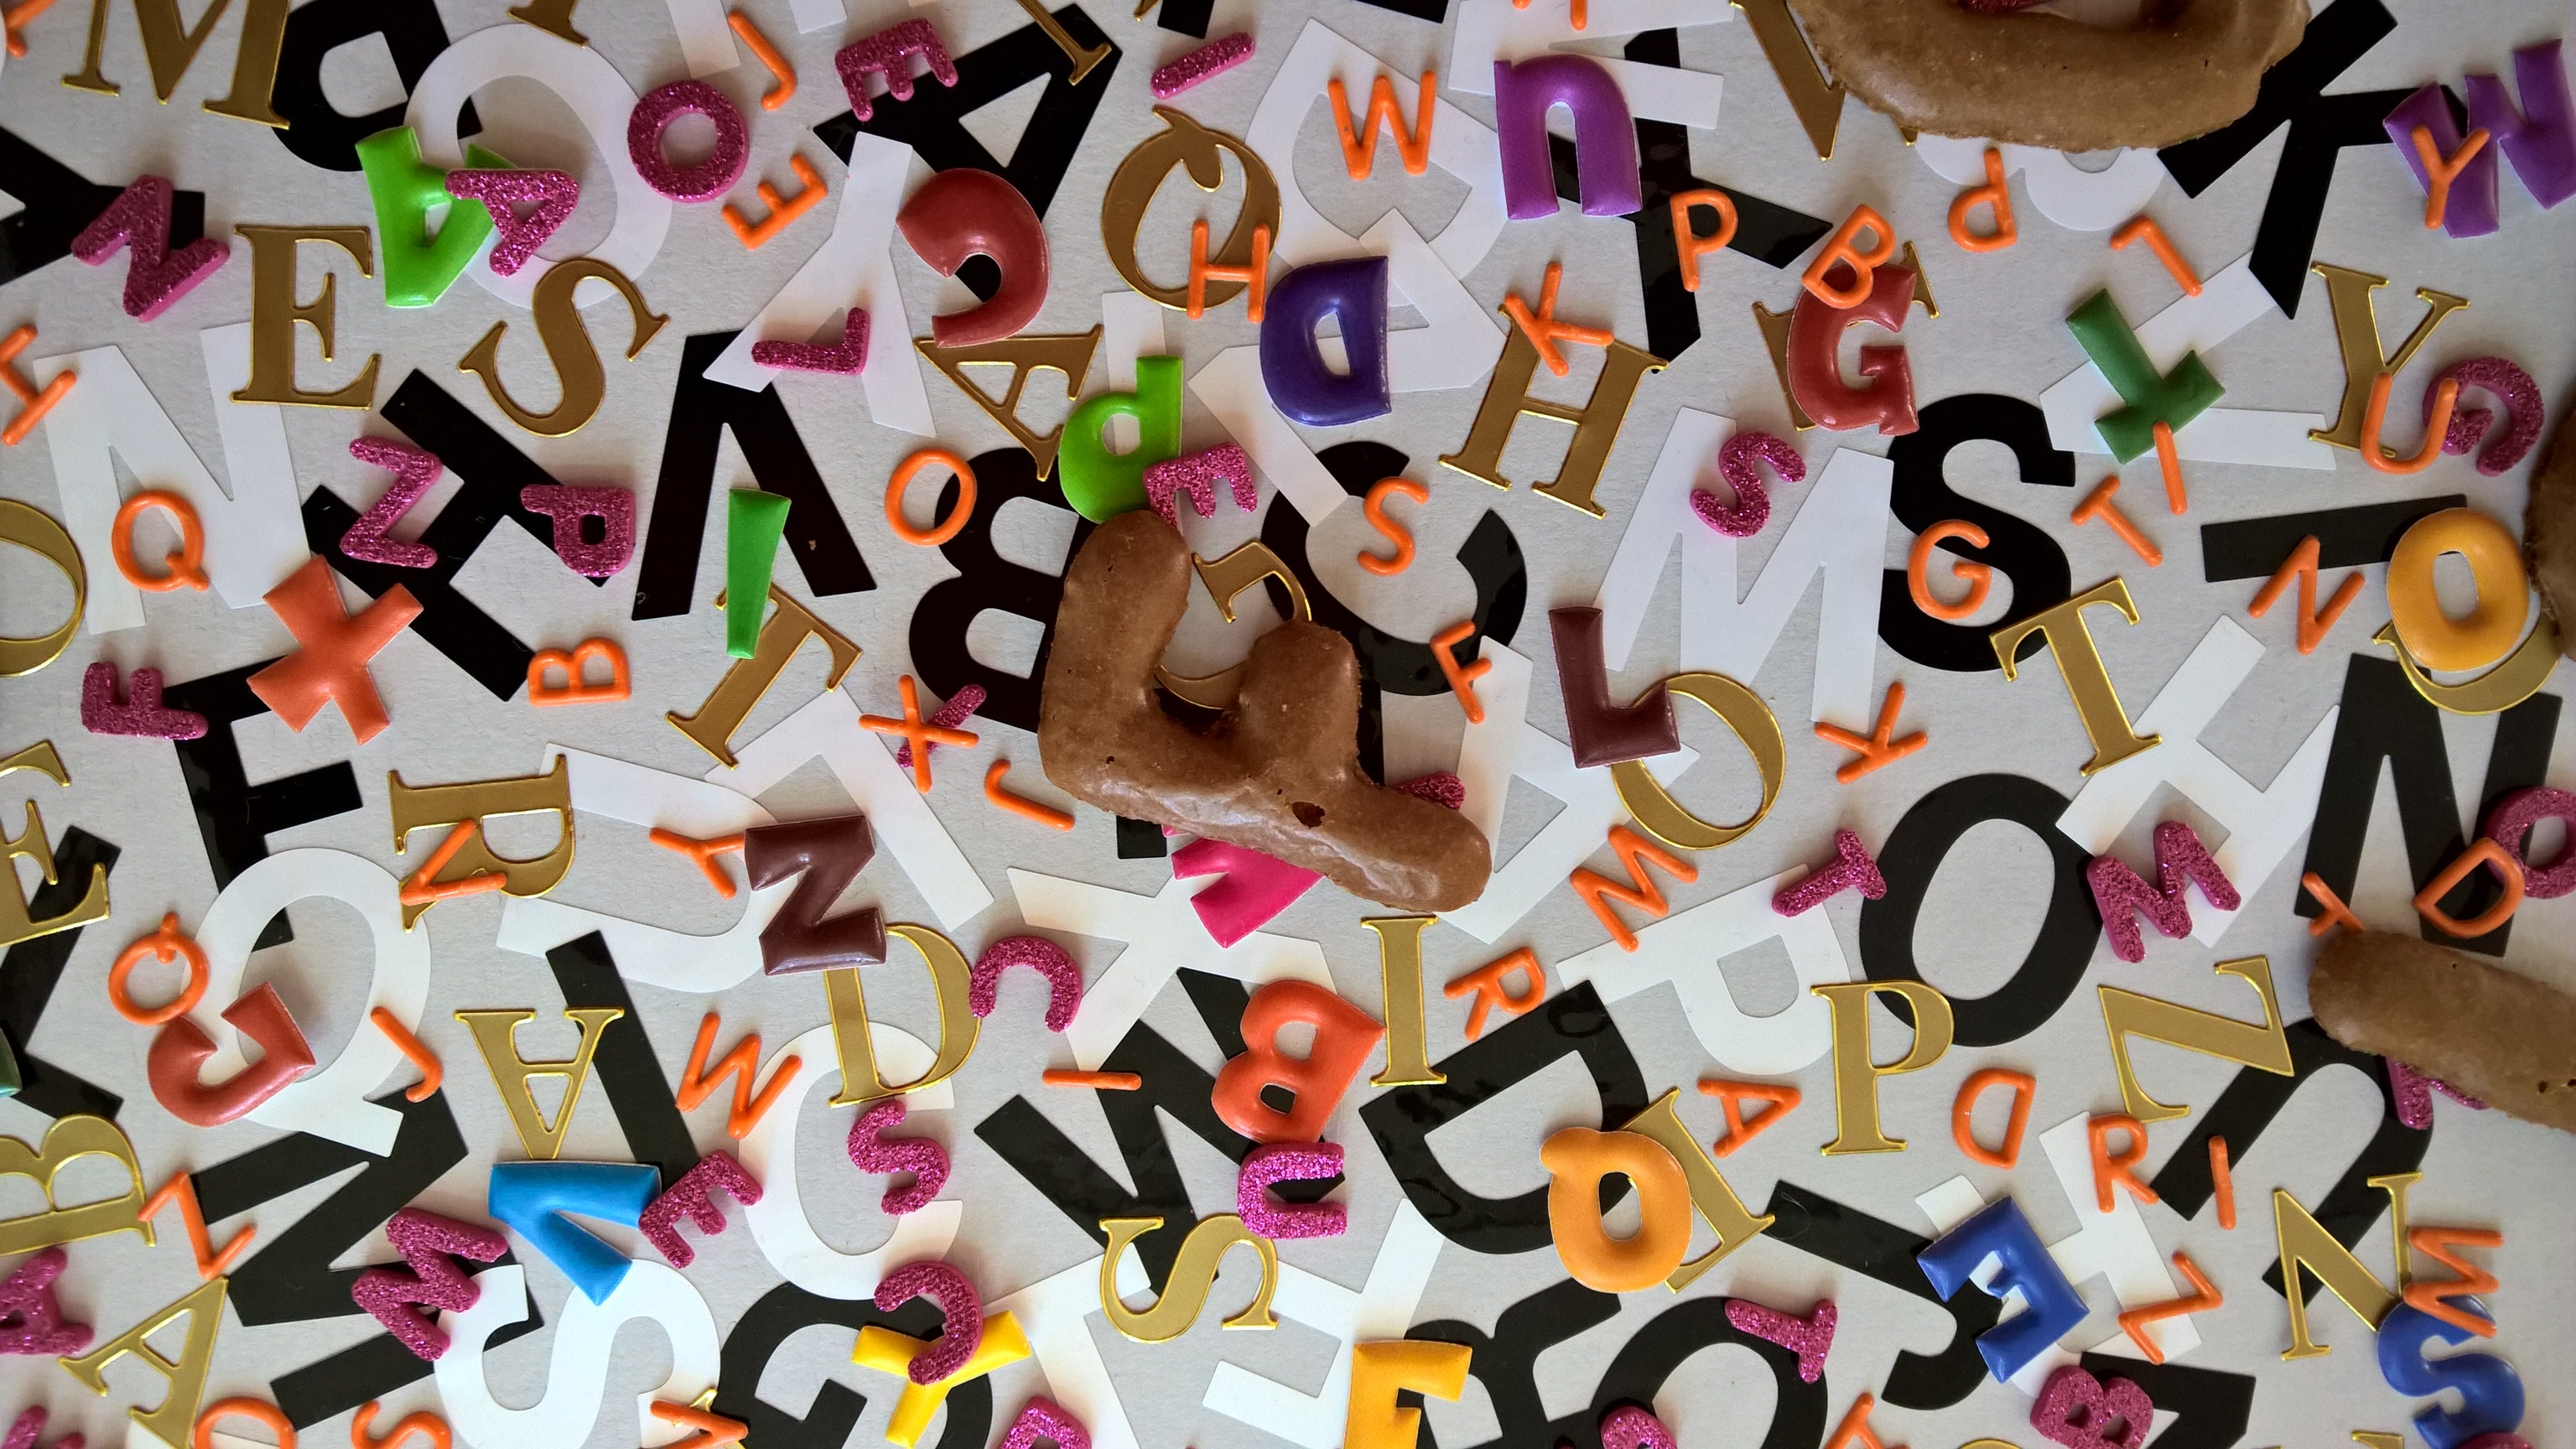
number, pattern, alphabet, font, art, illustration, design, collage, letters, jumble, modern art, alphabet soup, child art